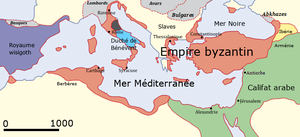
Carte du monde méditerranéen vers 650
Héraclius, en grec Ἡράκλειος, né vers ou en 575 et mort le 11 février 641, est un empereur romain d'Orient de 610 à 641. Il est le fondateur de la dynastie des Héraclides qui règne sur l'Empire pendant plus d'un siècle.